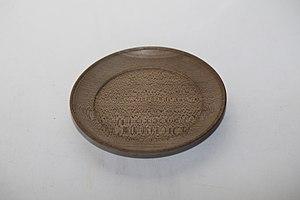
Assiette en bois de Spa gris
L'expression « bois de Spa » est couramment employée par les antiquaires, par les collectionneurs d'œuvres d'art, par les personnes initiées, pour désigner les objets en bois réalisés à partir du bois naturel ou à partir du bois ayant trempé dans l'eau ferrugineuse des eaux de Spa lui donnant ainsi une teinte grisâtre ou brunâtre suivant l'époque ou le procédé de fabrication. D'illustres artistes ont mis en valeur ces objets en les décorant, le plus souvent à la gouache mais aussi à l'encre de Chine, en incrustant de la nacre, de l'ivoire ou des métaux précieux. Les couches de vernis superposées sur certaines œuvres en bois de Spa ont aidé celles-ci à traverser les siècles et à garder tout leur éclat.